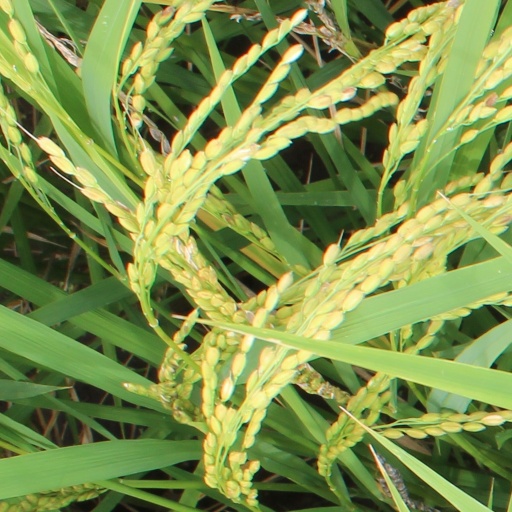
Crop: rice